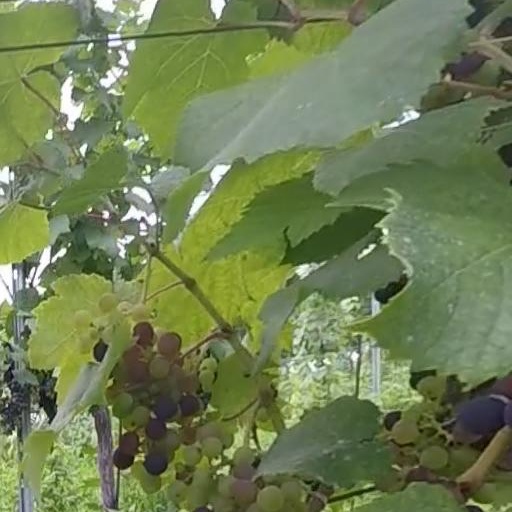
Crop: grape